Mauro-Roman Kingdom

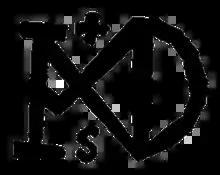

Eastern Roman records referring to the Vandal Kingdom, which had occupied much of the old Roman province of Africa and coastal parts of Mauretania, often refer to it with regards to a trinity of peoples; Vandals, Alans and Moors, and though some Berbers had assisted the Vandals in their conquests in Africa, Berber expansionism for the most part, was focused against the Vandals and would lead to the expansion of the kingdom of Masuna and other Berber kingdoms of the region, such as the Kingdom of the Aurès.